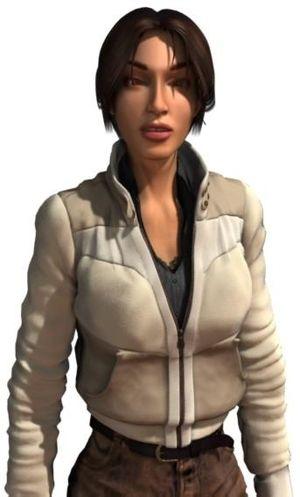
Capture d'écran du jeu vidéo Syberia (2002), développé et édité par Microïds. Kate Walker, héroïne du jeu, incarnée par les joueurs.
Syberia II est un jeu vidéo d'aventure en pointer-et-cliquer sorti en 2004 pour PlayStation 2, PC et Xbox, puis porté sur Nintendo Switch en 2017. Édité par Anuman Interactive dans la collection Microïds, le jeu a été conçu par Benoit Sokal. Il s'agit de la suite directe du jeu Syberia sorti deux ans plus tôt. Elle relate la suite du voyage de Kate Walker, à présent en compagnie de Hans Voralberg, à la recherche de l'île légendaire de Syberia. Le jeu reçoit de la critique un accueil bon voire très bon, quoique moins enthousiaste que celui réservé à Syberia, et il est un succès commercial.
Syberia est un jeu vidéo d'aventure en pointer-et-cliquer belgo-canadien réalisé par Benoît Sokal. Développé et édité par Microïds, il est sorti en 2002 sur PC, puis a été porté sur PlayStation 2 et Xbox en 2003, sur Nintendo DS en 2008 et sur Nintendo Switch en 2017. L'héroïne du jeu, Kate Walker, est une avocate américaine chargée de conclure le rachat de l'usine d'automates familiale des Voralberg dans le petit village alpin de Valadilène. Mais la révélation de l'existence d'un héritier potentiel, Hans Voralberg, qui a disparu en Europe de l'Est, contraint Kate à se lancer dans un voyage qui l'emmène toujours plus loin sur les traces de Hans et de ses automates de génie, à travers des lieux de plus en plus étranges. Syberia est un succès critique et commercial. Le jeu donne lieu à deux suites, Syberia II en 2004 et Syberia III en 2017.